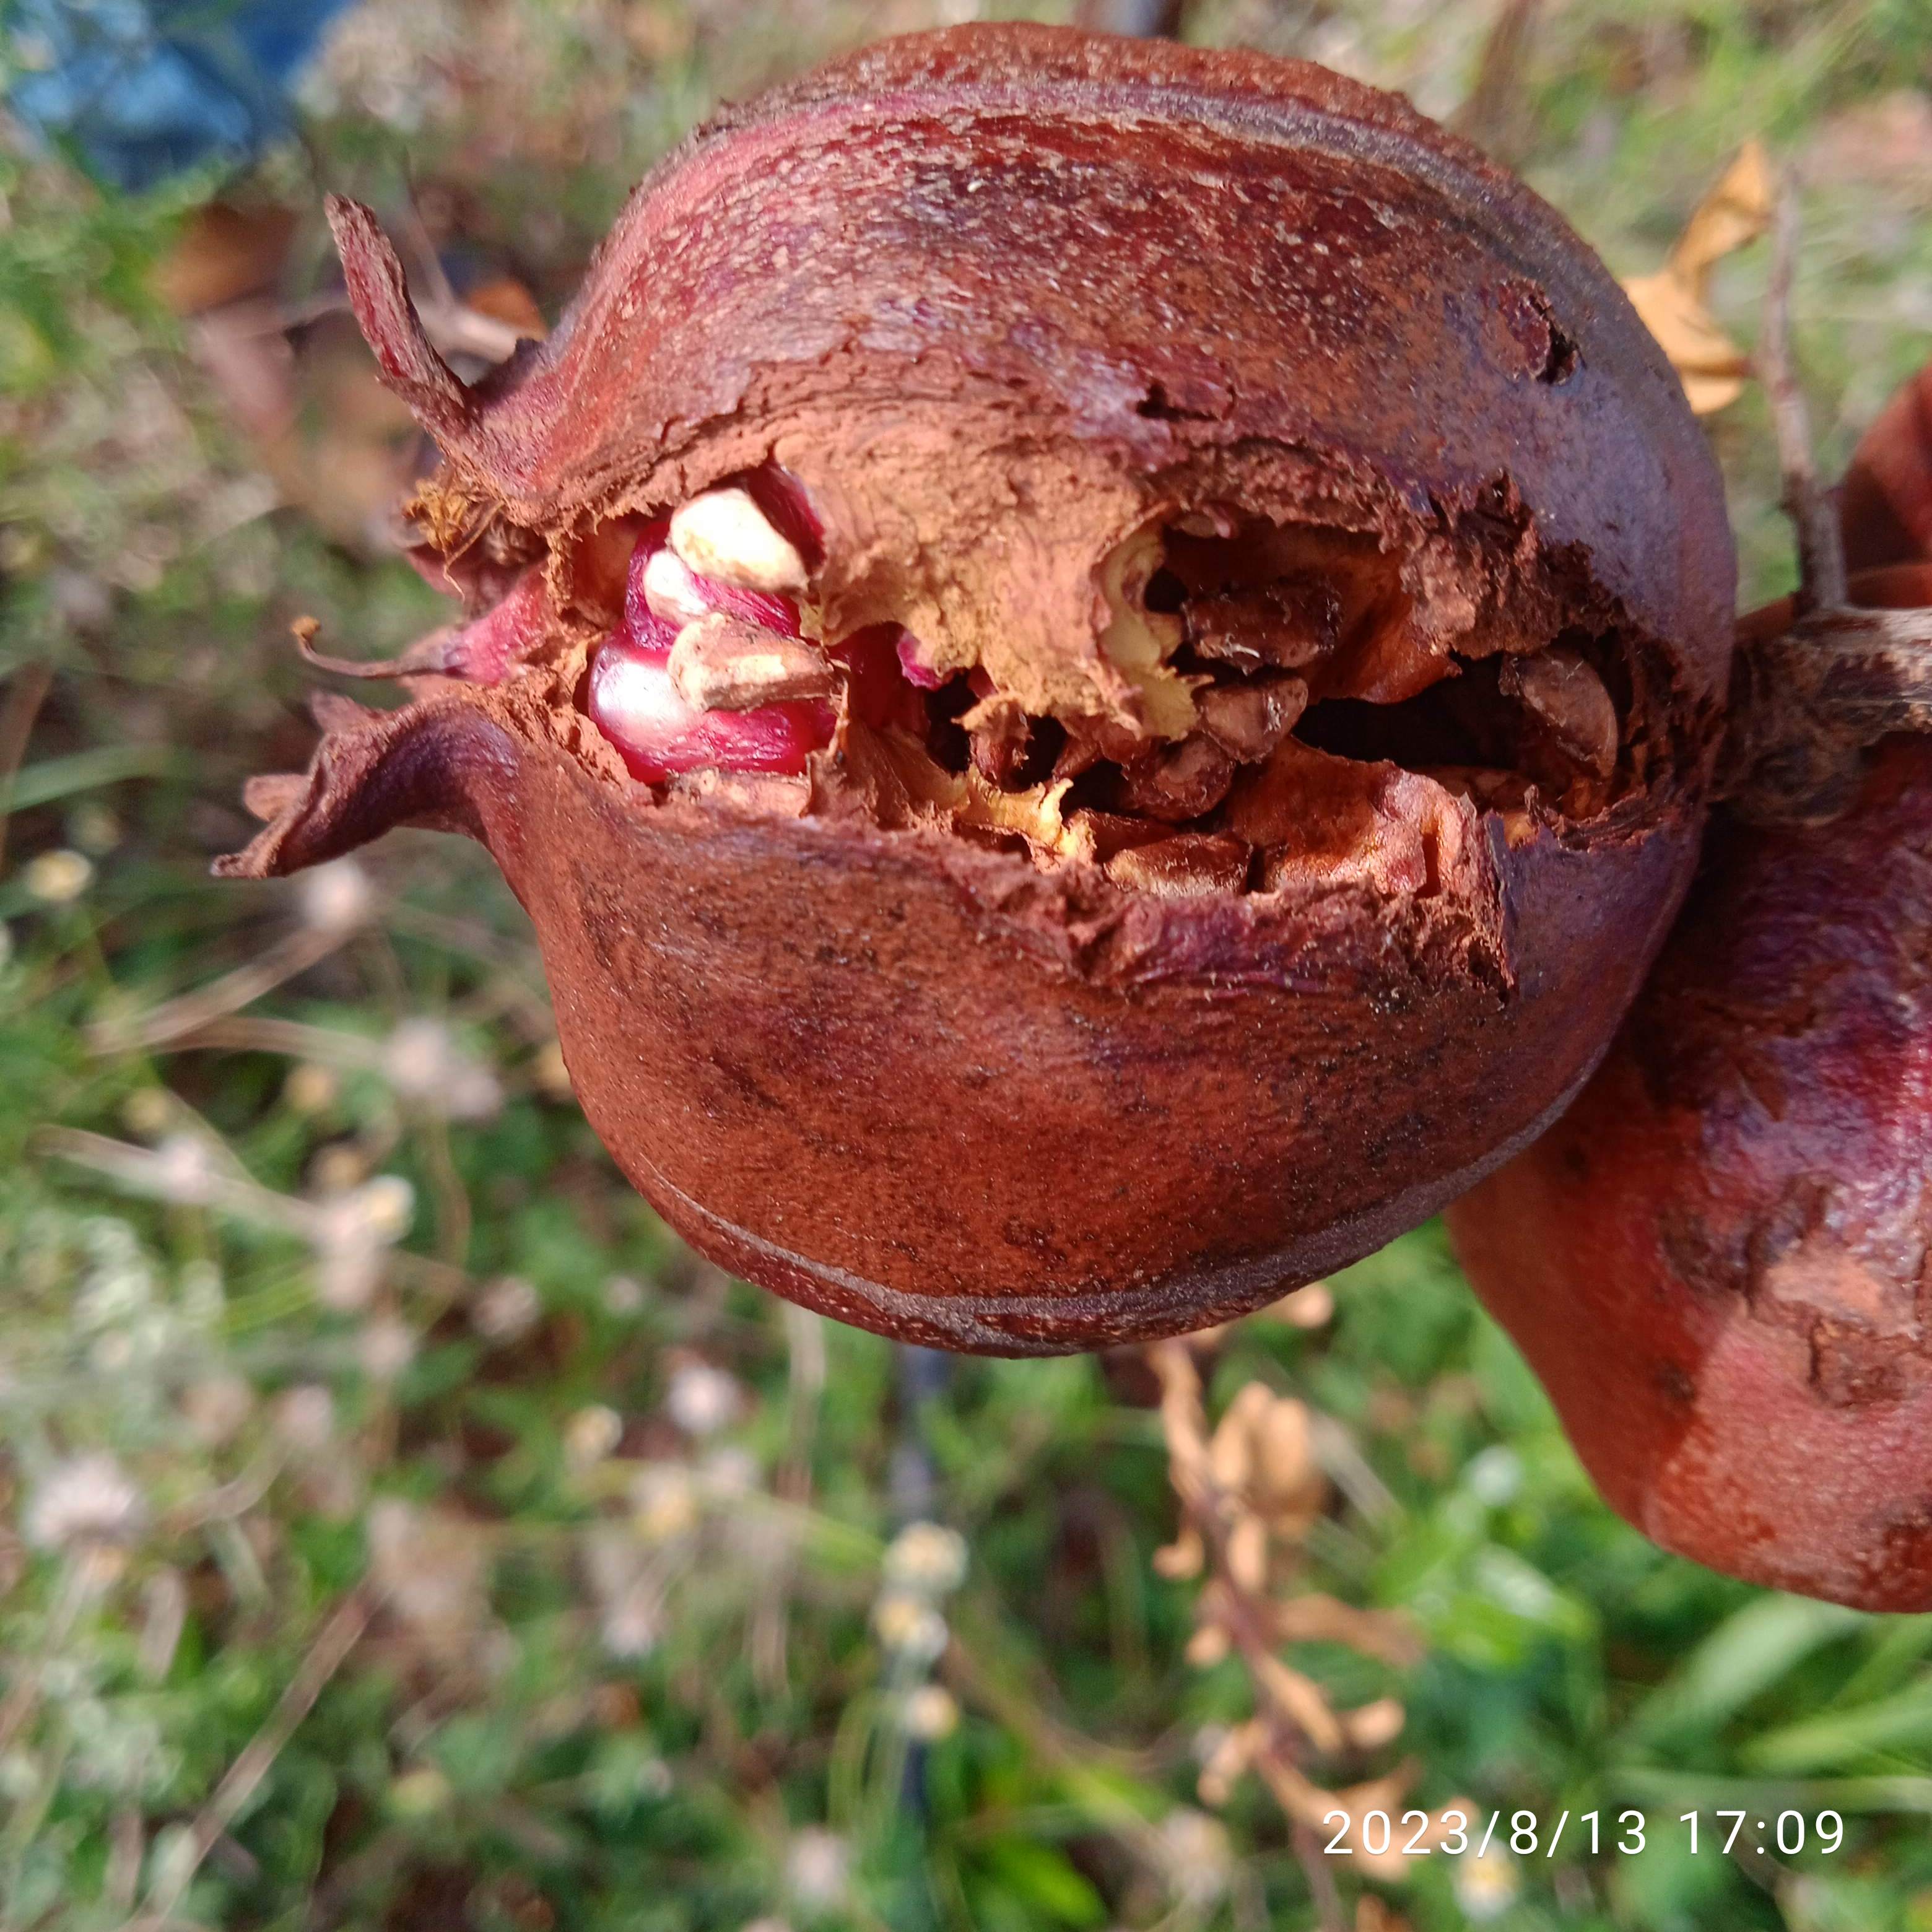
Label: Bacterial_Blight